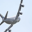
Label: airplane